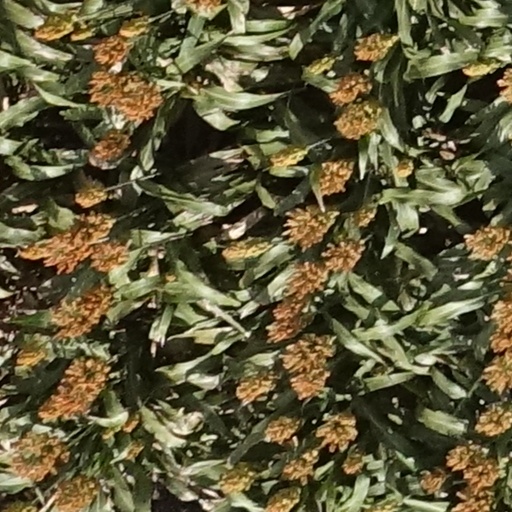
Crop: sorghum